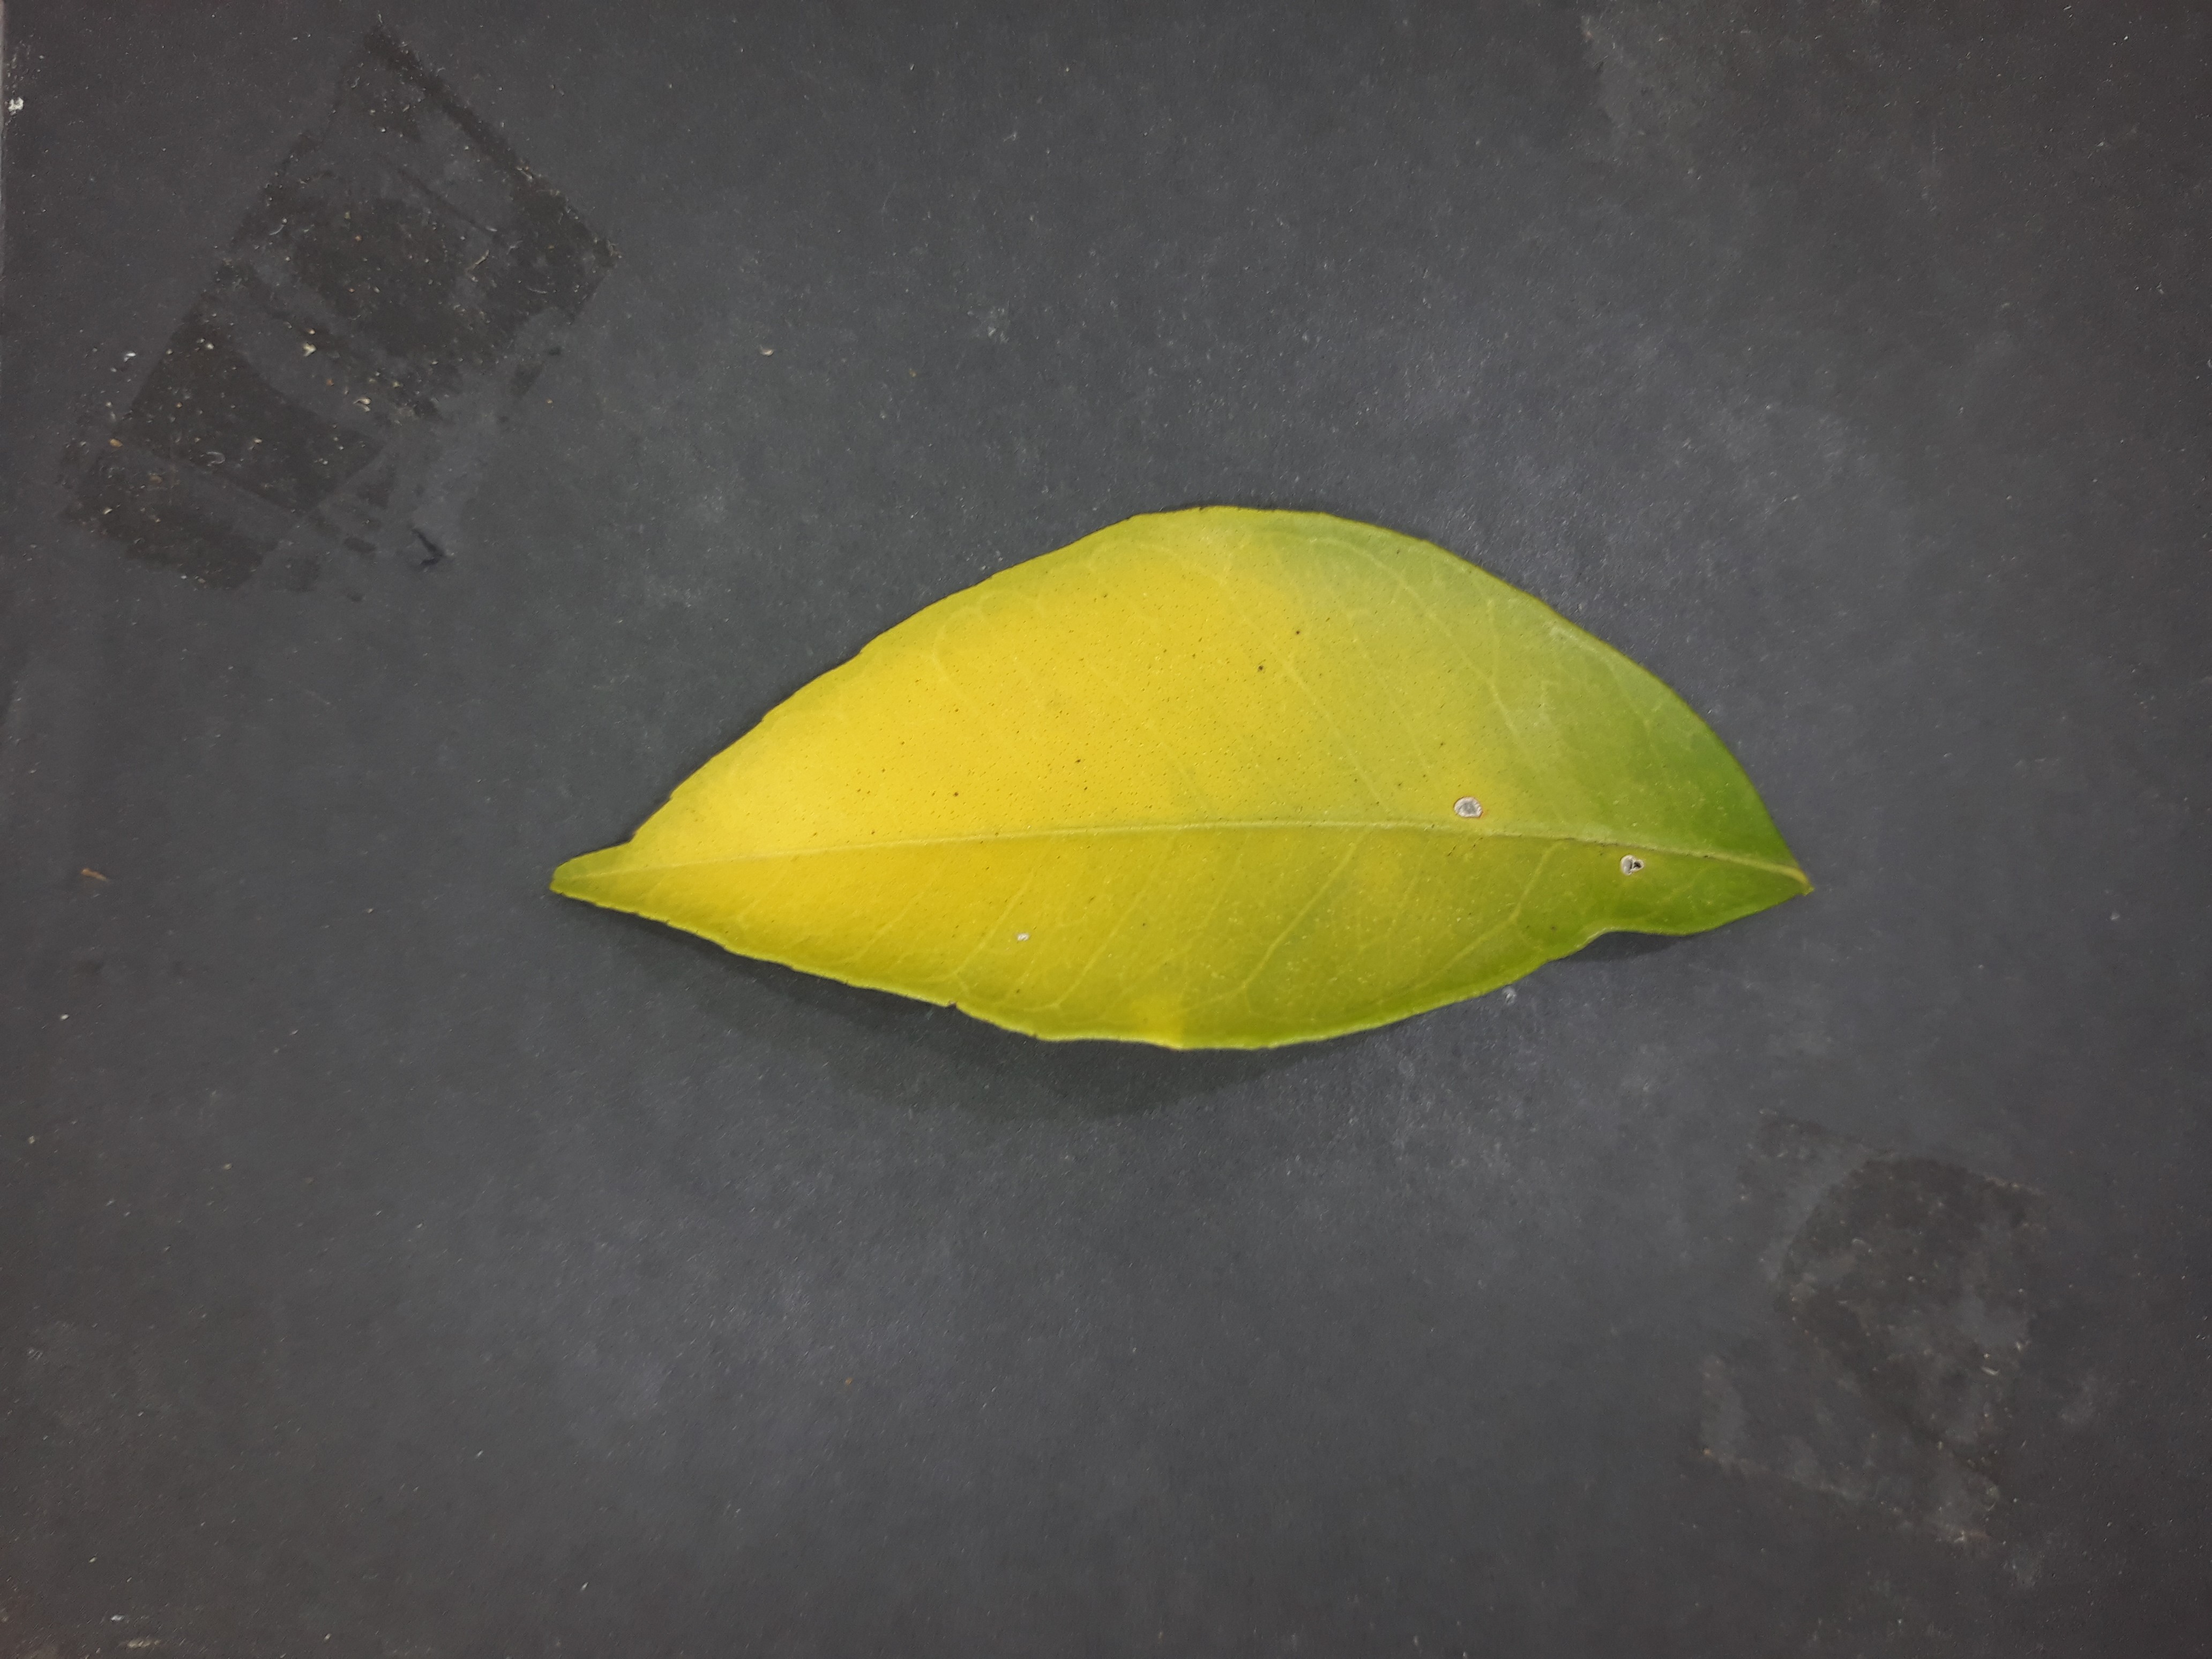
Label: Nitrogen deficiency (N)